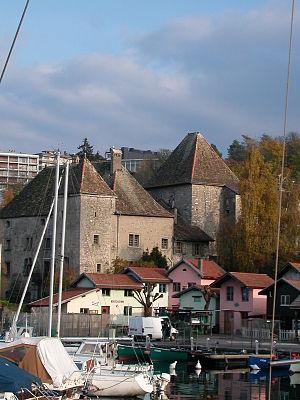
Château de Rives à Thonon-les-Bains.
La liste des châteaux de la Haute-Savoie recense de manière non exhaustive les différentes fortifications, situées dans le département français de la Haute-Savoie. Il est fait état des inscriptions et classements au titre des monuments historiques.
La Congrégation des chanoines réguliers des saints Nicolas et Bernard de Mont-Joux - plus communément appelée Congrégation des chanoines réguliers du Grand-Saint-Bernard - est une congrégation catholique fondée par saint Bernard de Menthon vers 1050. Le prévôt actuel, élu le 29 octobre 2014, est Mᵍʳ Jean-Michel Girard, né en 1948. Il reçoit la bénédiction abbatiale le 4 janvier 2015.
Le château de Rives ou Château de Montjoux est une ancienne maison forte du XIVᵉ siècle qui se dresse à Rives-sous-Thonon, sur la commune de Thonon-les-Bains, une commune française, dans le département de Haute-Savoie en région Auvergne-Rhône-Alpes.